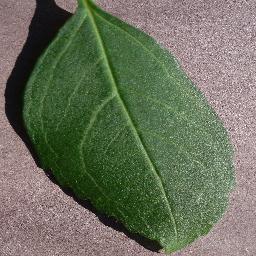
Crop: cherry
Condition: (including_sour)_healthy